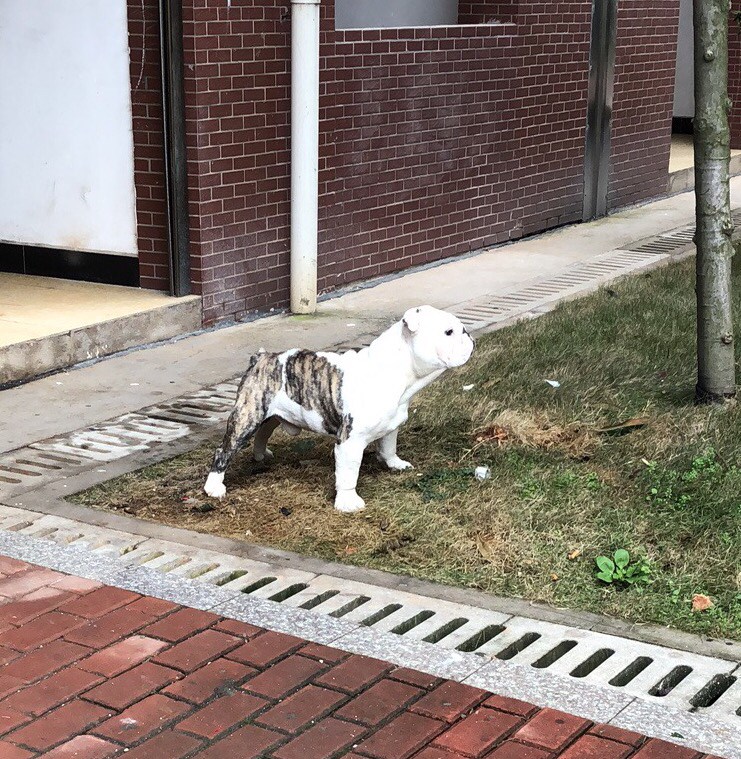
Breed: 1121-n000002-French_bulldog